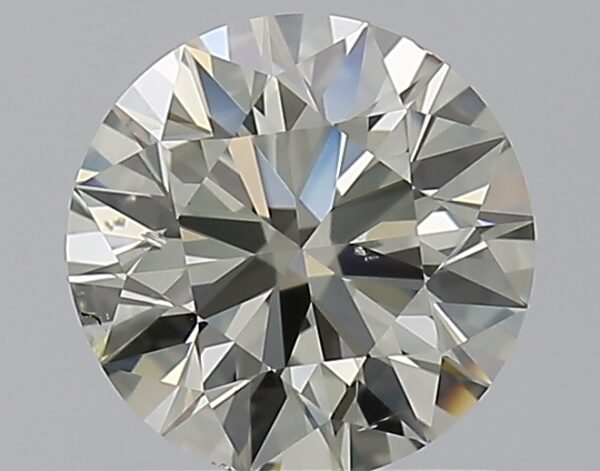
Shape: round
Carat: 1
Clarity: SI1
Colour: K
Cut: EX
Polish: EX
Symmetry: EX
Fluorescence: ST
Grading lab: GIA
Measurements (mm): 6.39 x 6.43 x 3.96